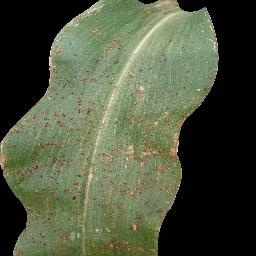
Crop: corn
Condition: (maize)_common_rust